Question: Please indicate a possible affordance area of the bench that can be used for sitting
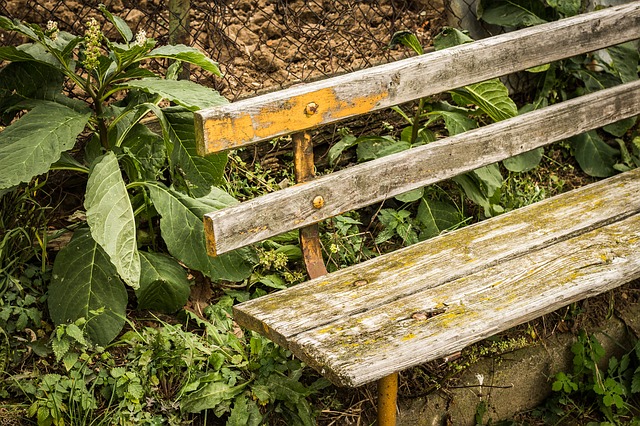
Answer: [237.5, 169, 637.5, 381]